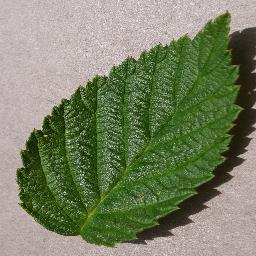
Label: Raspberry___healthy